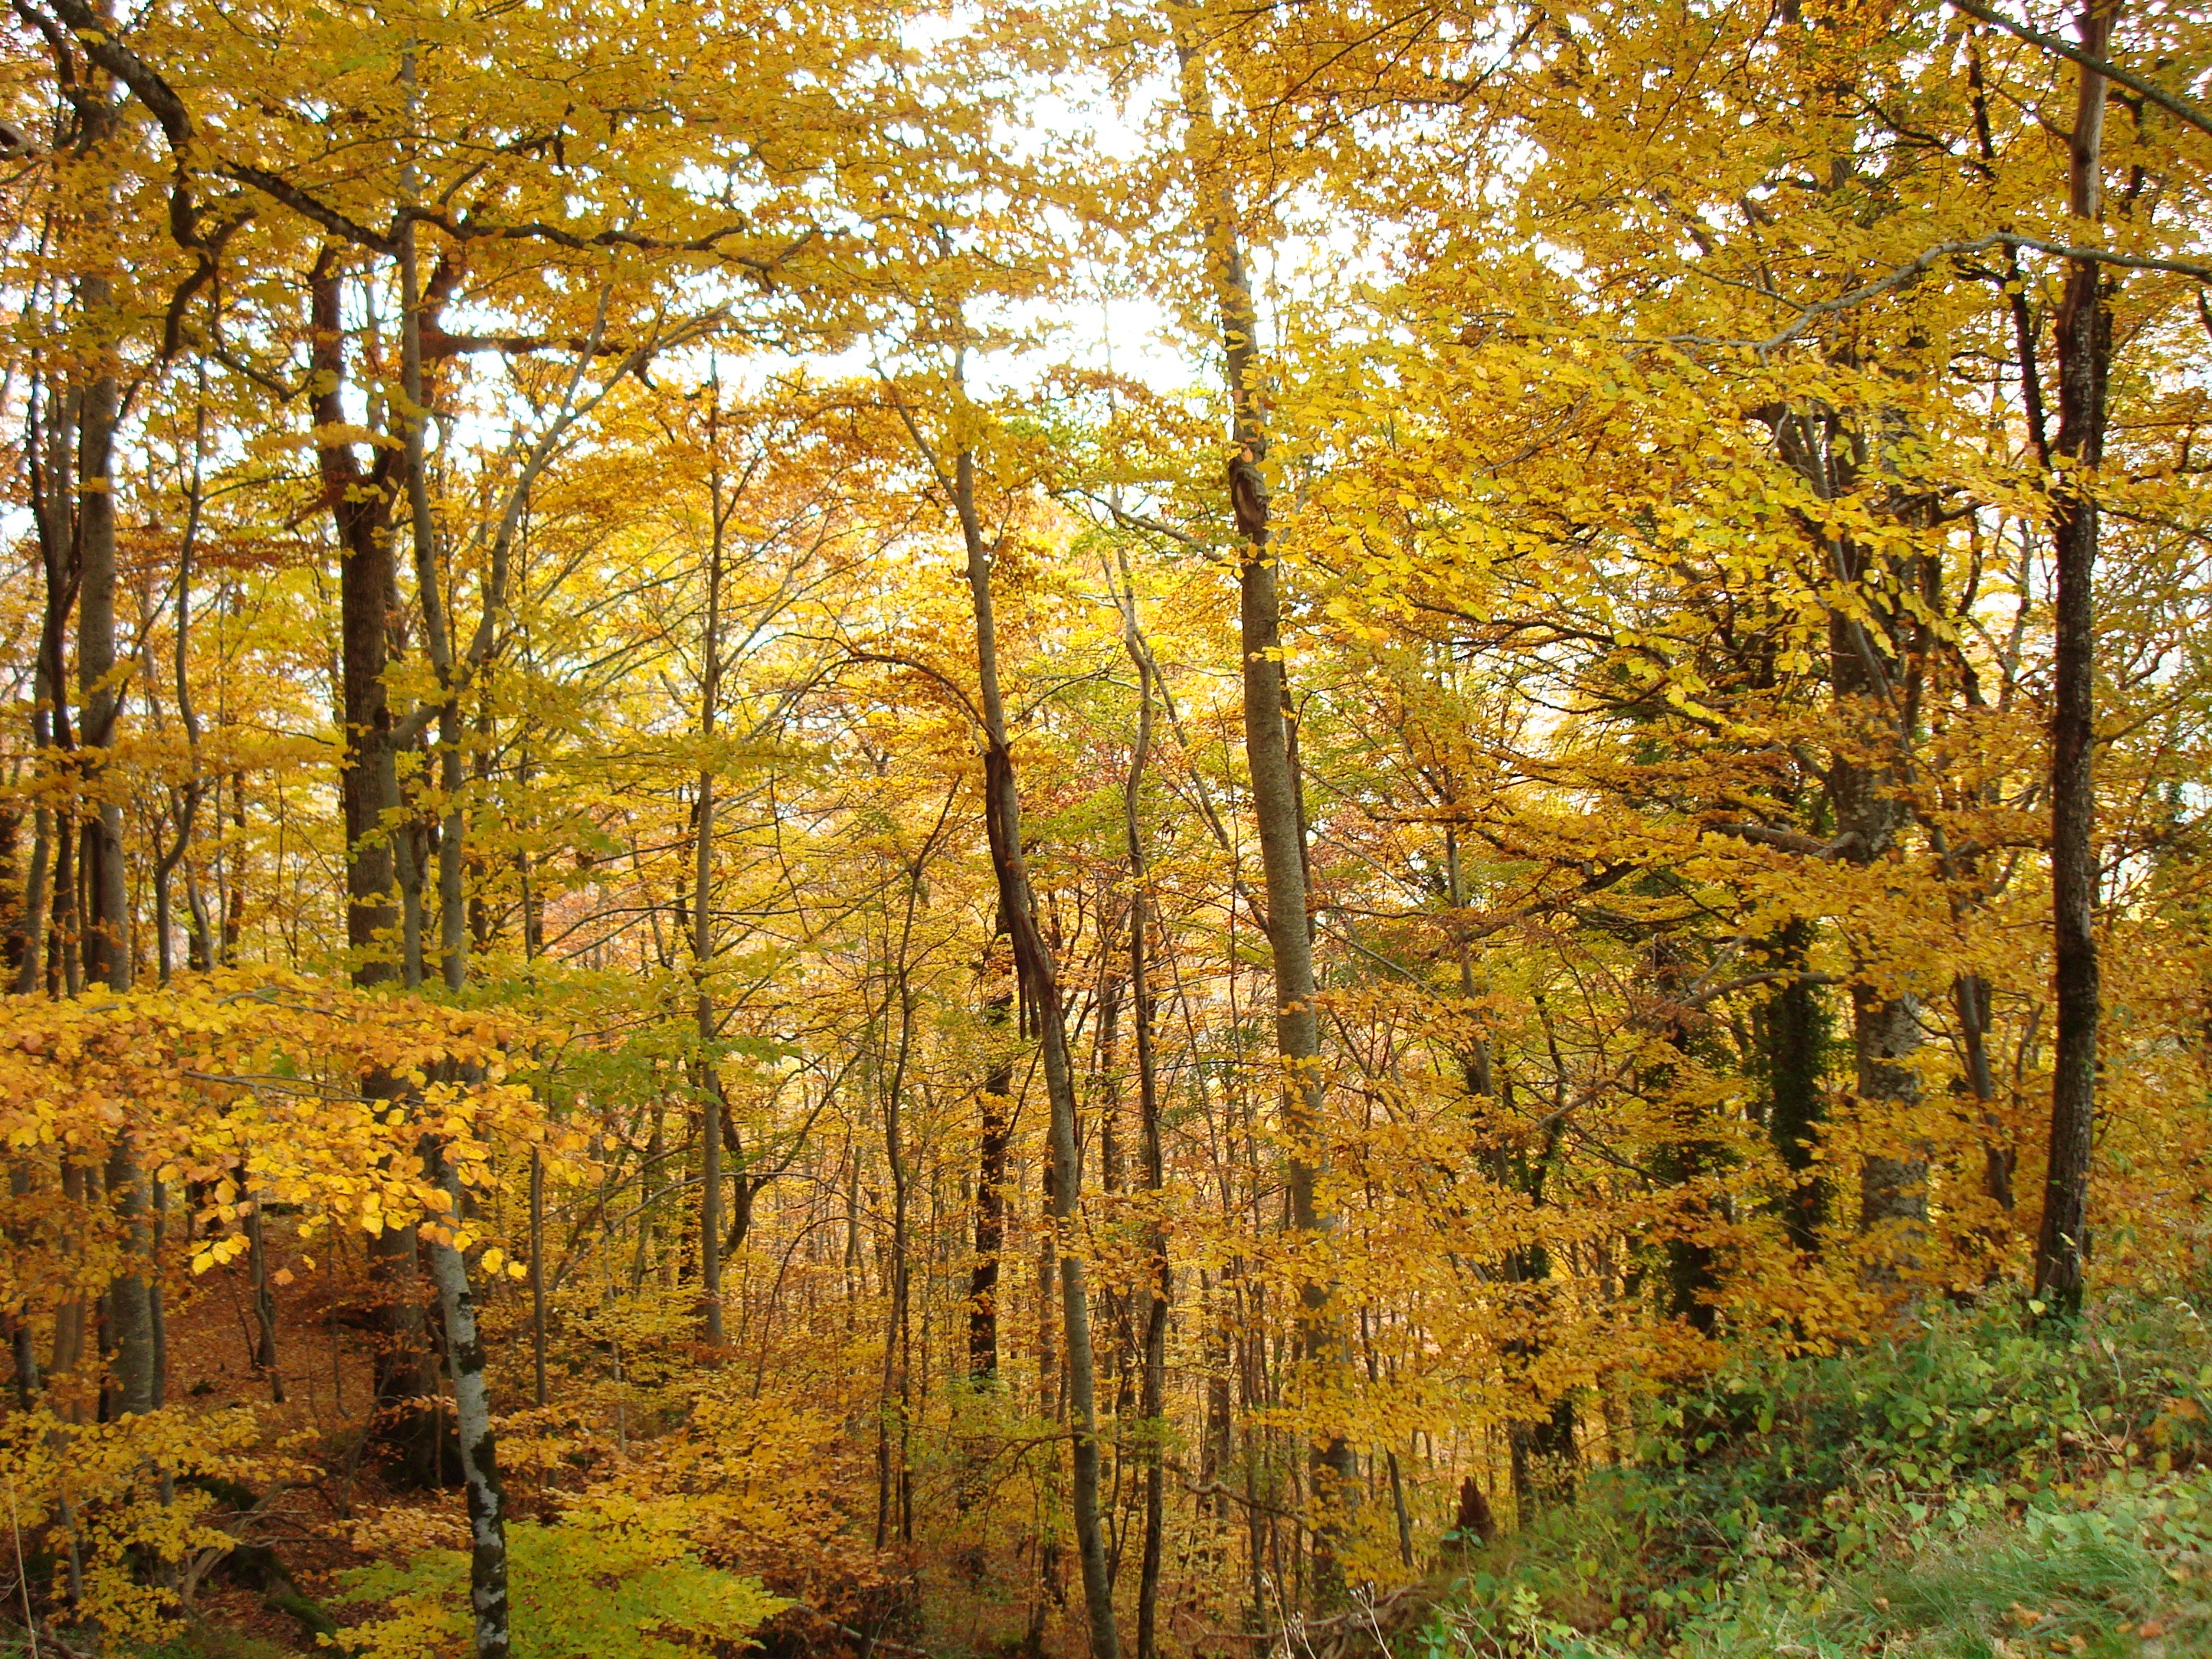
tree, forest, branch, plant, sunlight, leaf, fall, autumn, season, leaves, deciduous, grove, woodland, habitat, larch, ecosystem, biome, old growth forest, natural environment, woody plant, temperate broadleaf and mixed forest, temperate coniferous forest, land plant